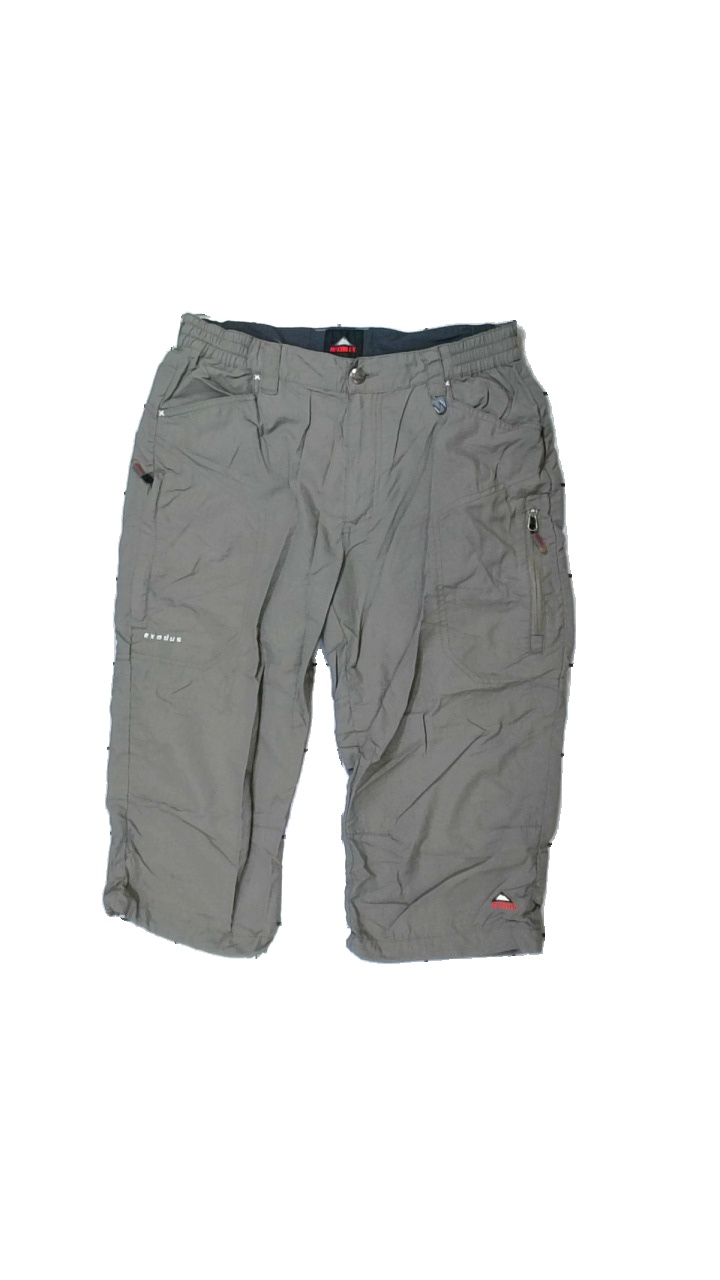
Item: Shorts (Men)
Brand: Mckinley (intersport)
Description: bruna shorts med logga på ben, fläck bak
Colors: Brown, White, Red
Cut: Regular
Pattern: Logo print
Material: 100% nylone
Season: Summer
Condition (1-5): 3
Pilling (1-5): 5
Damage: fläck
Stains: Major
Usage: Export
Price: <50